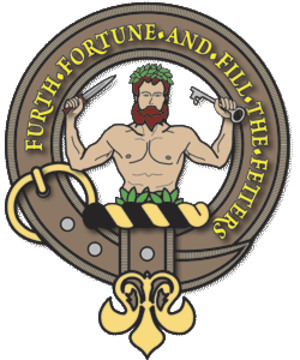
La société traditionnelle écossaise fonctionne sur le mode du clan. L'appartenance à un clan se signale par le nom patronymique et les couleurs particulières du tartan, c'est-à-dire le motif que l'on retrouve sur le kilt. Cependant, cette méthode d'identification est relativement récente et remonterait au XVIIIᵉ siècle.